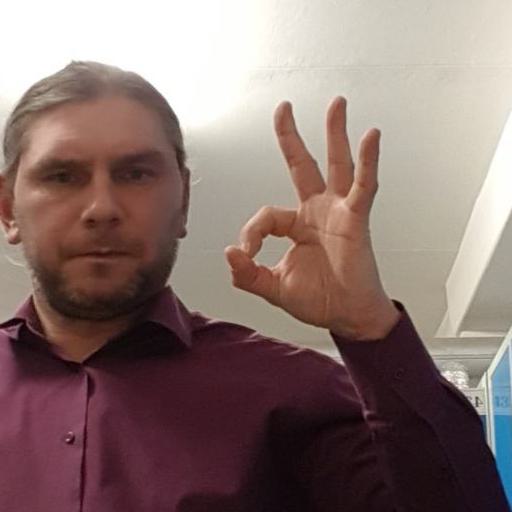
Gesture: ok